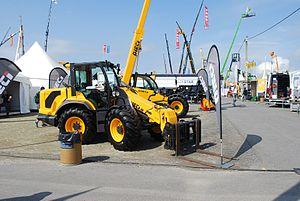
Vue de la Foire agricole de Libramont, dans le Luxembourg belge (82e édition en 2016).